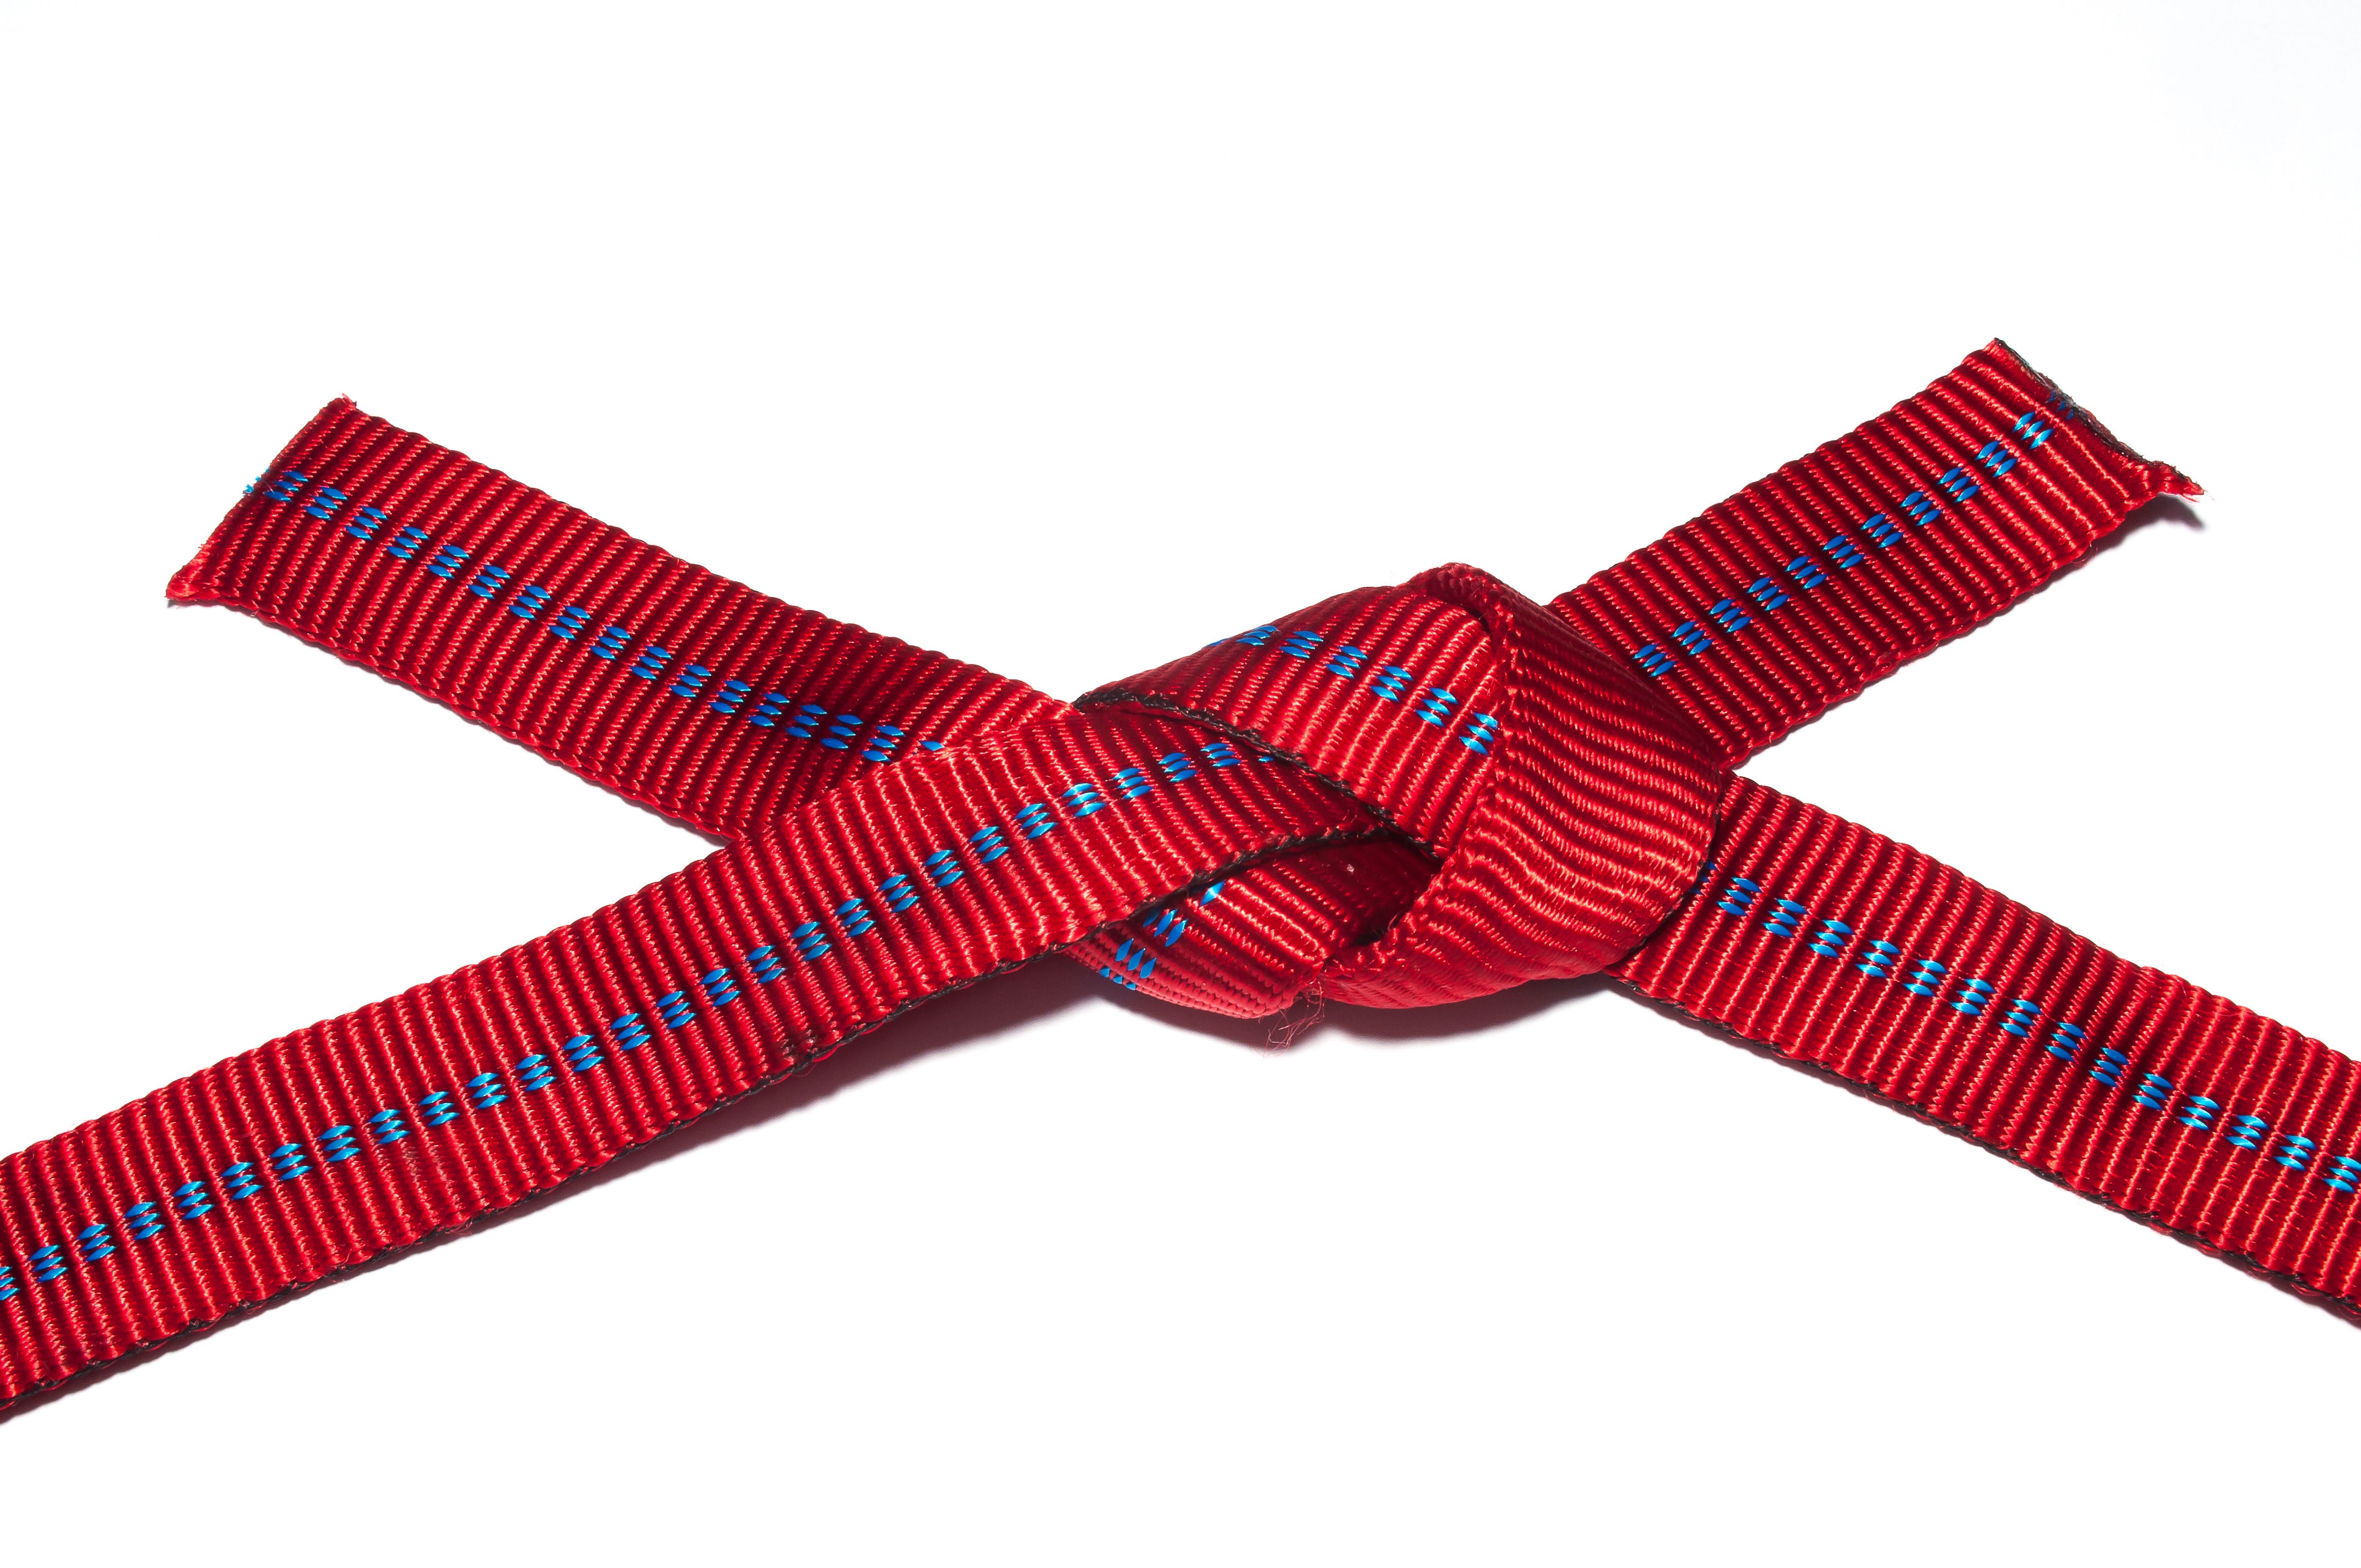
technology, red, arm, close, knot, strap, necktie, fashion accessory